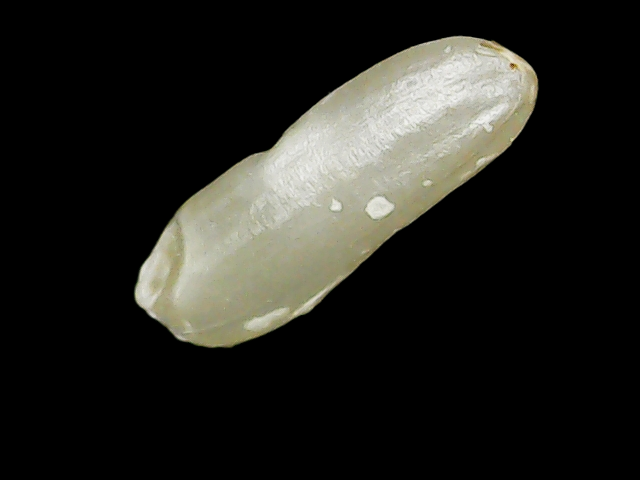
Rice variety: Binadhan24